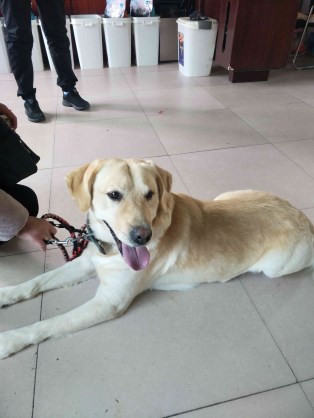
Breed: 3580-n000122-Labrador_retriever